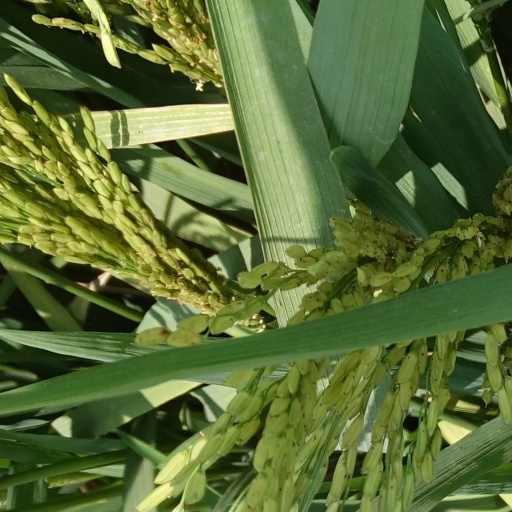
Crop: rice